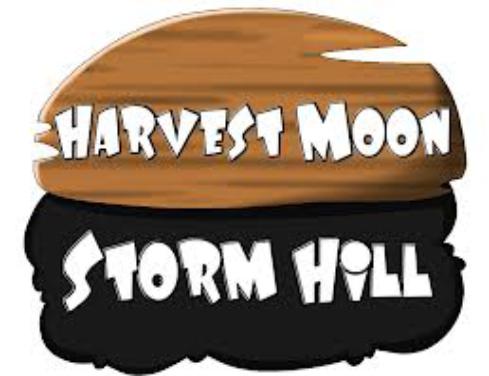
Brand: Harvest Moon
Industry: Leisure